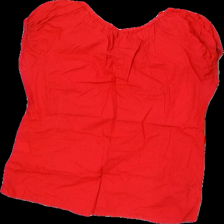
View: back
Type: Blouse
Category: Ladies
Brand: Not in the list
Brand text on label: Dress house
Colors: Red
Material: 100% Cotton
Cut: Regular
Size: 42
Season: All
Price range: 50-100
Recommended usage: Reuse
Description: red blouse